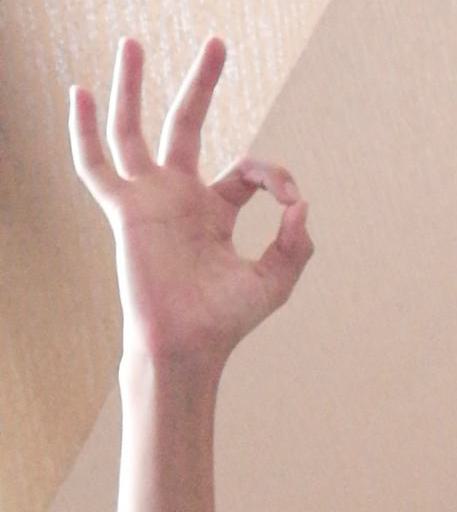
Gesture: ok